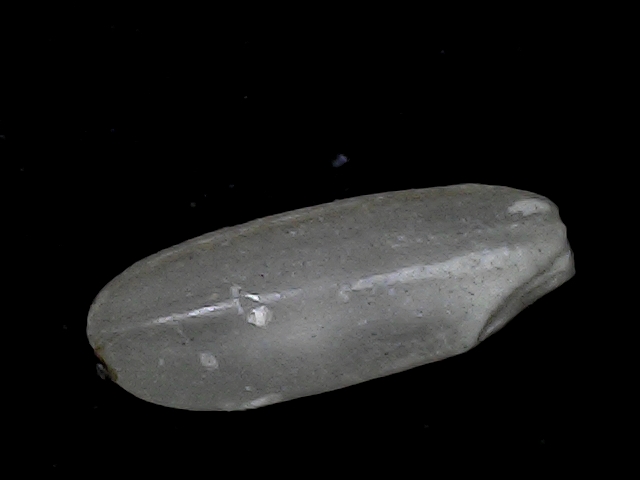
Rice variety: BD93